Jeanette Dwyer

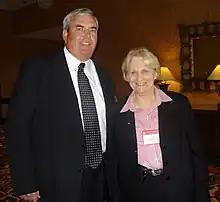
Dwyer & Postmaster John E. Potter

When the 2007 contract between the NRLCA & the USPS expired in 2010, negotiations between the two parties ended in an impasse, and went into third party arbitration. Thus, the rural craft was operating without a contract when Jeanette became president. On July 3, 2012, arbitrator Jack Clarke imposed a new contract upon the NRLCA & USPS that ran through 2015.